Klevtsov–Cassegrain telescope

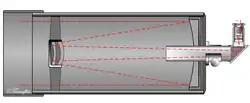
A Klevtsov-Cassegrain reflecting telescope

The Klevtsov–Cassegrain telescope is a type of catadioptric Cassegrain telescope that uses a spherical primary mirror and a sub-aperture secondary corrector group composed of a small lens and a Mangin mirror.